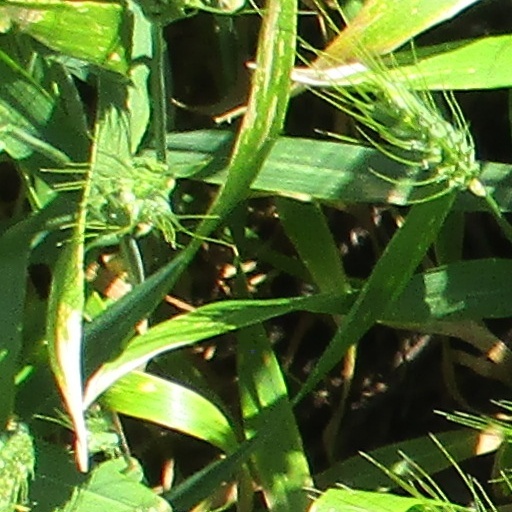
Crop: wheat